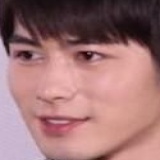
diễn viên Trần Học Đông